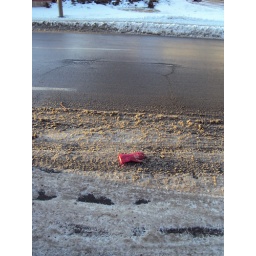
st. antoine by home depot, different pink glove